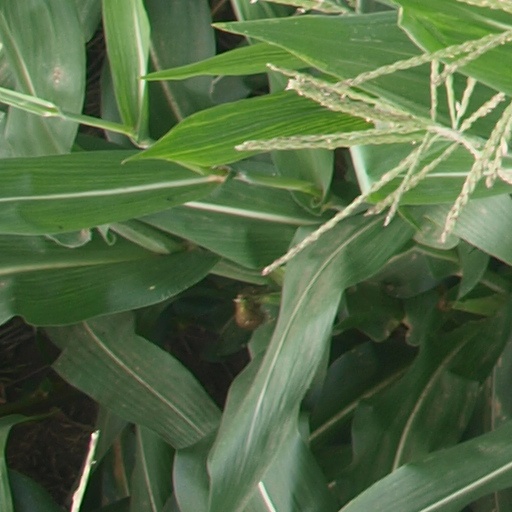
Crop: maize; corn